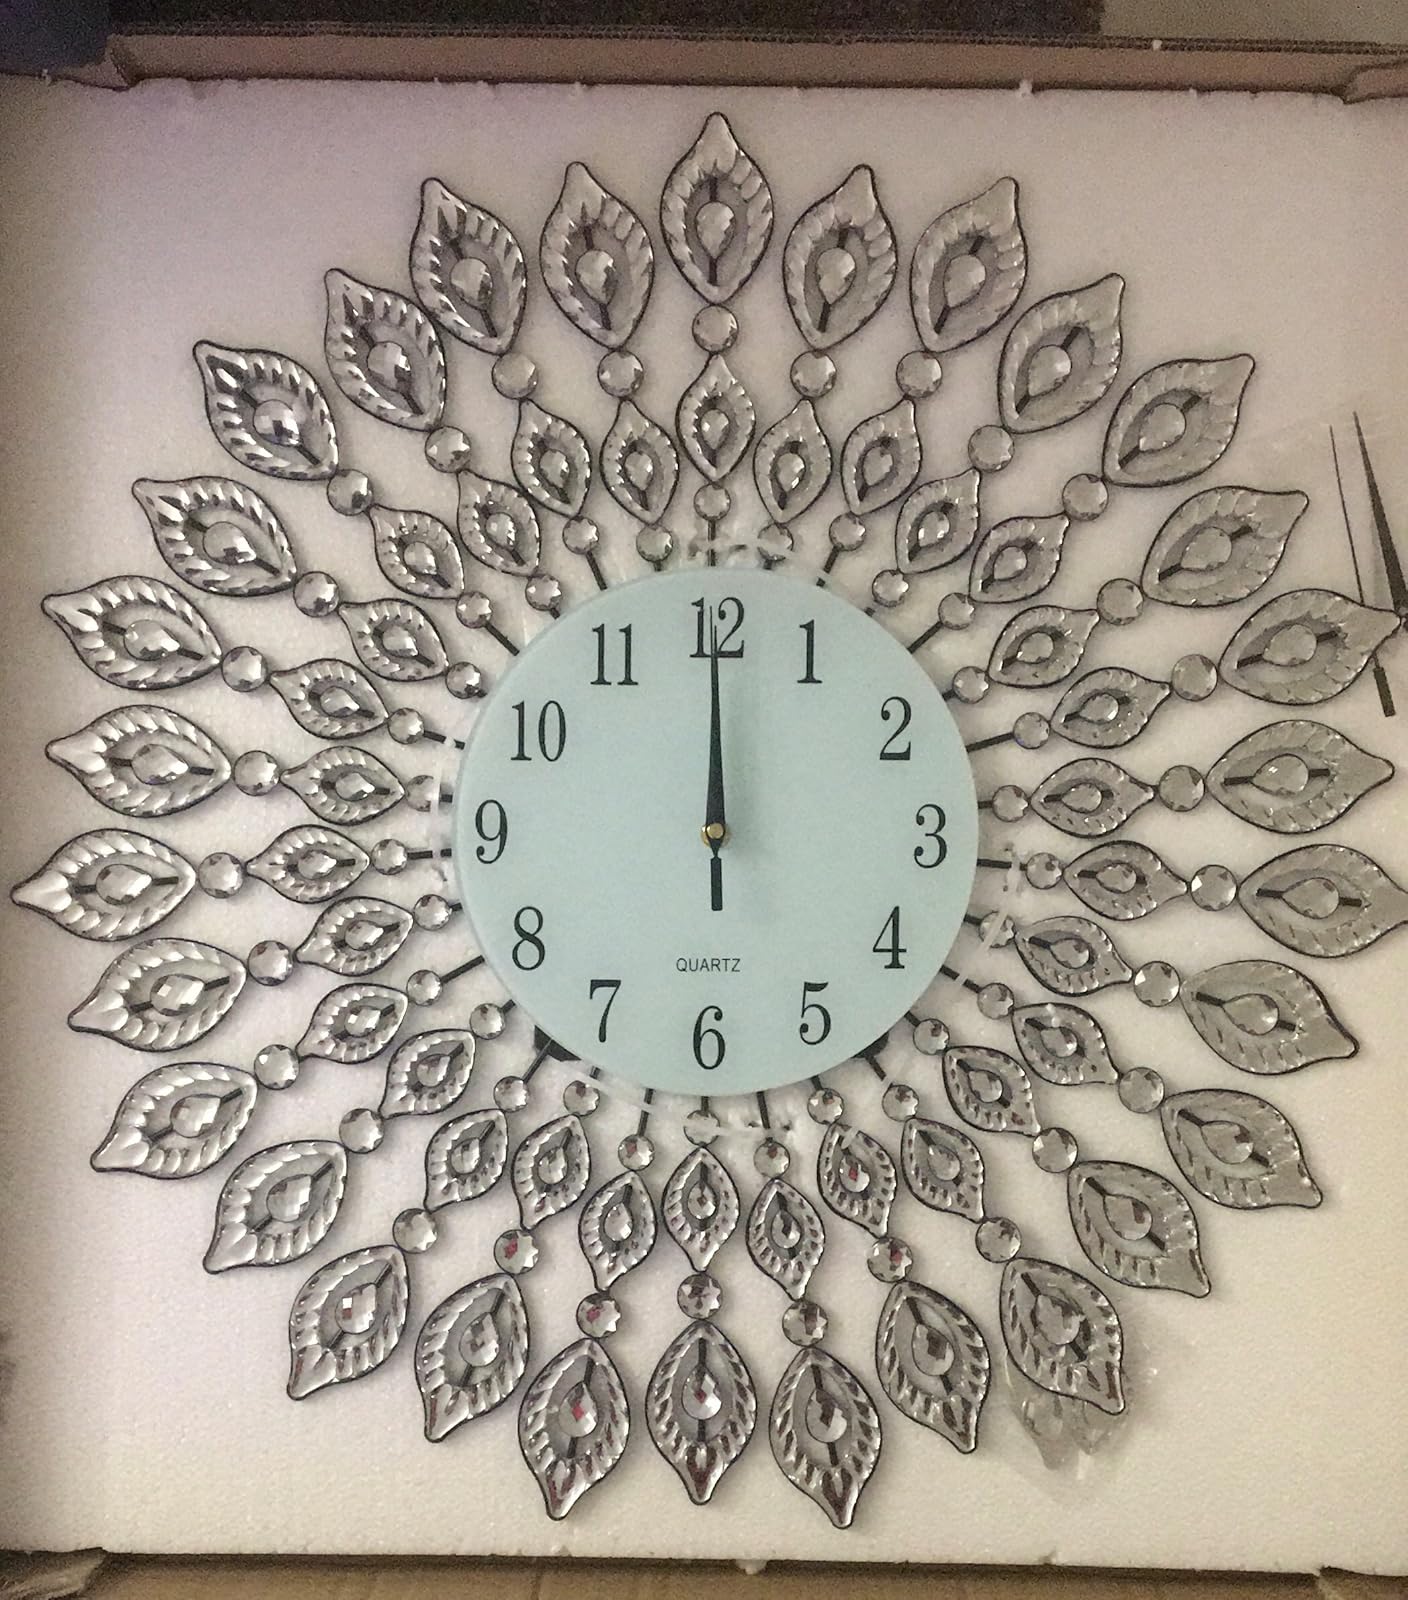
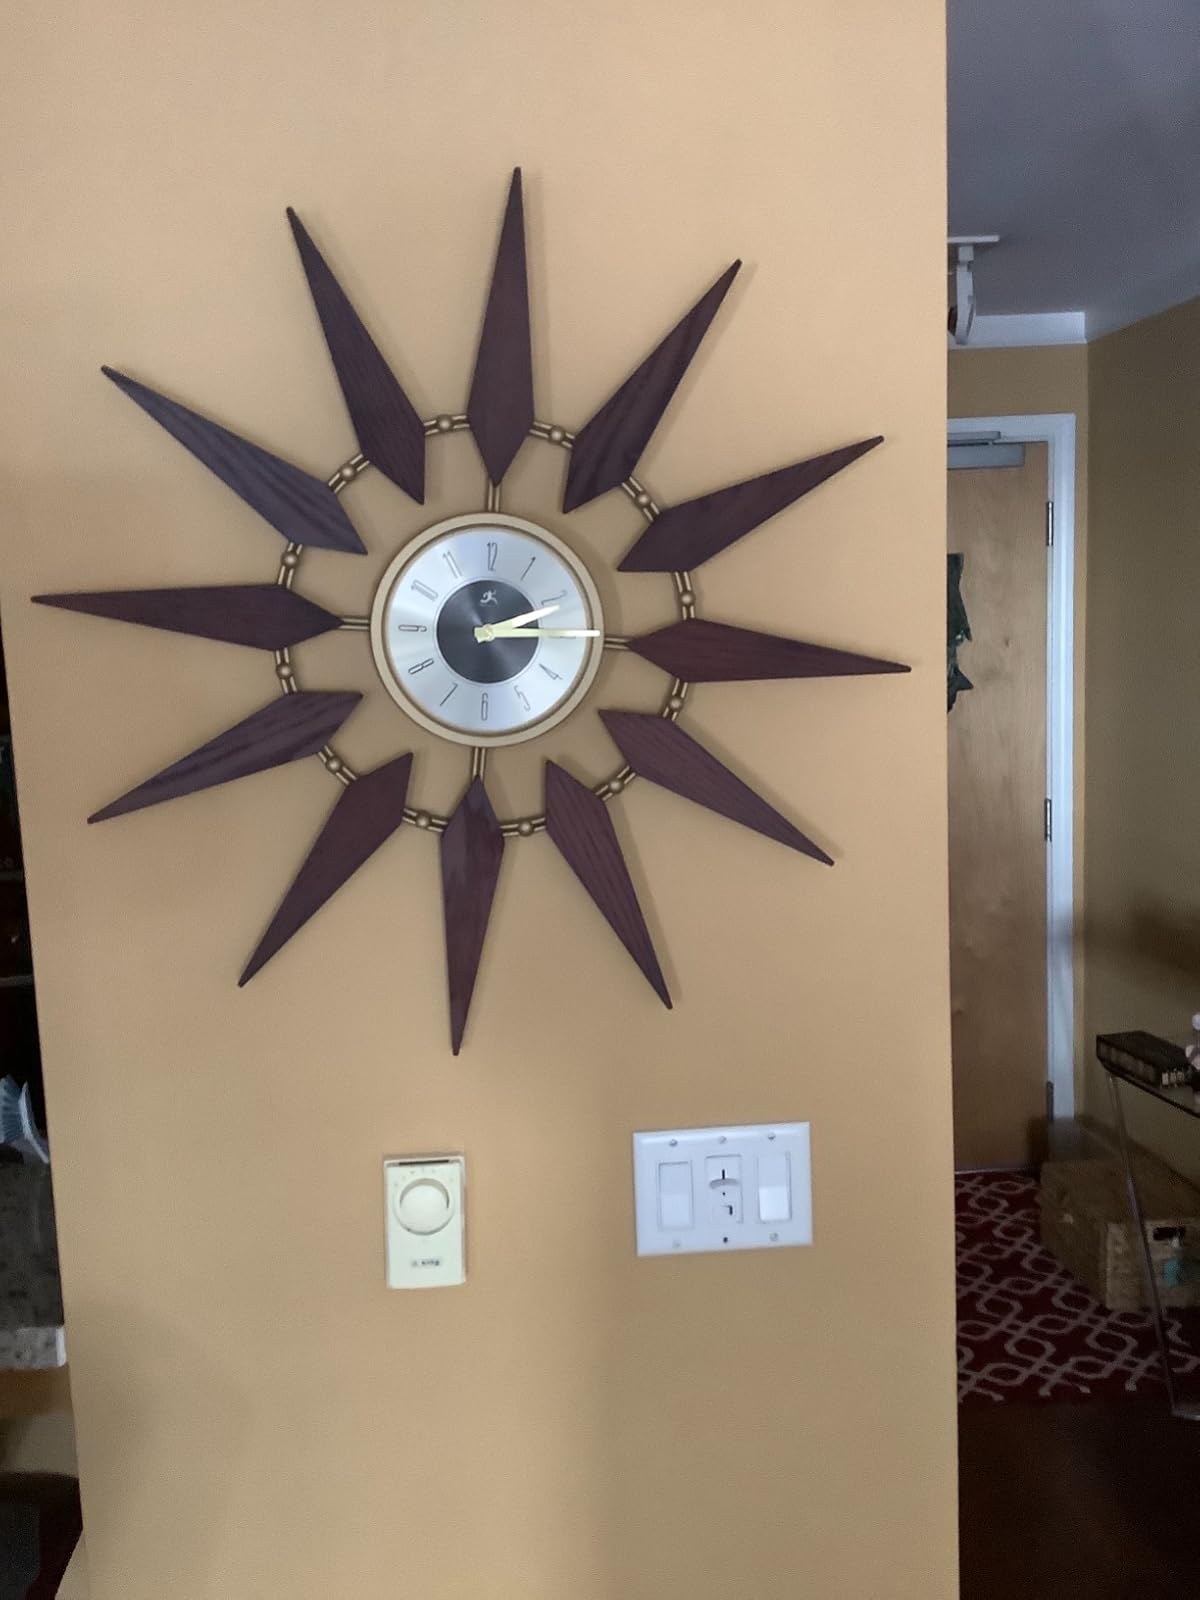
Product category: clock
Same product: no